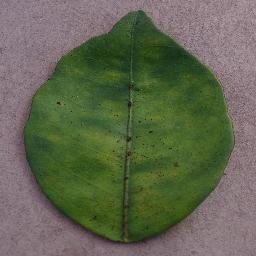
Label: Orange___Haunglongbing_(Citrus_greening)